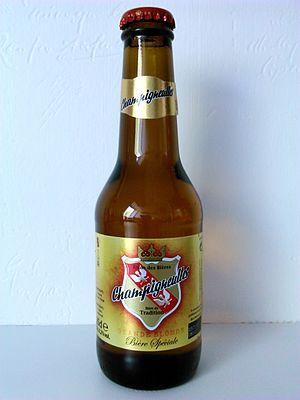
Bouteille de bière Grande blonde de Champigneulles.
La bière de Lorraine désigne la bière brassée en Lorraine. Troisième région productrice de bière en France après l'Alsace et le Nord-Pas-de-Calais, la Lorraine est depuis longtemps une terre de tradition brassicole. Ainsi, c'est à Champigneulles, près de Nancy, que Saint-Arnoul devient le patron des brasseurs lorrains, en 641. Durant des travaux menés entre 1855 et 1861 à la brasserie Tourtel de Tantonville, Louis Pasteur jette les bases de la brasserie moderne en découvrant les principes de la fermentation alcoolique et en précisant le rôle des levures. À cette époque, la Lorraine était alors la première région brassicole de France.
La Lorraine est une région historique et culturelle du nord-est de la France à la frontière avec la Belgique, le Luxembourg et l'Allemagne. Elle est constituée des départements de Meurthe-et-Moselle, de la Meuse, de la Moselle et des Vosges. Son nom est hérité de Lothaire II de Lotharingie et ses habitants sont appelés les Lorrains.
La brasserie de Champigneulles est une brasserie lorraine installée à Champigneulles, au nord de Nancy, dans le département de Meurthe-et-Moselle.